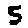
Label: 5